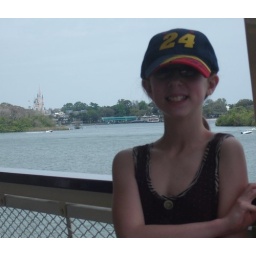
Halla with Rellas castle in castle in back ground